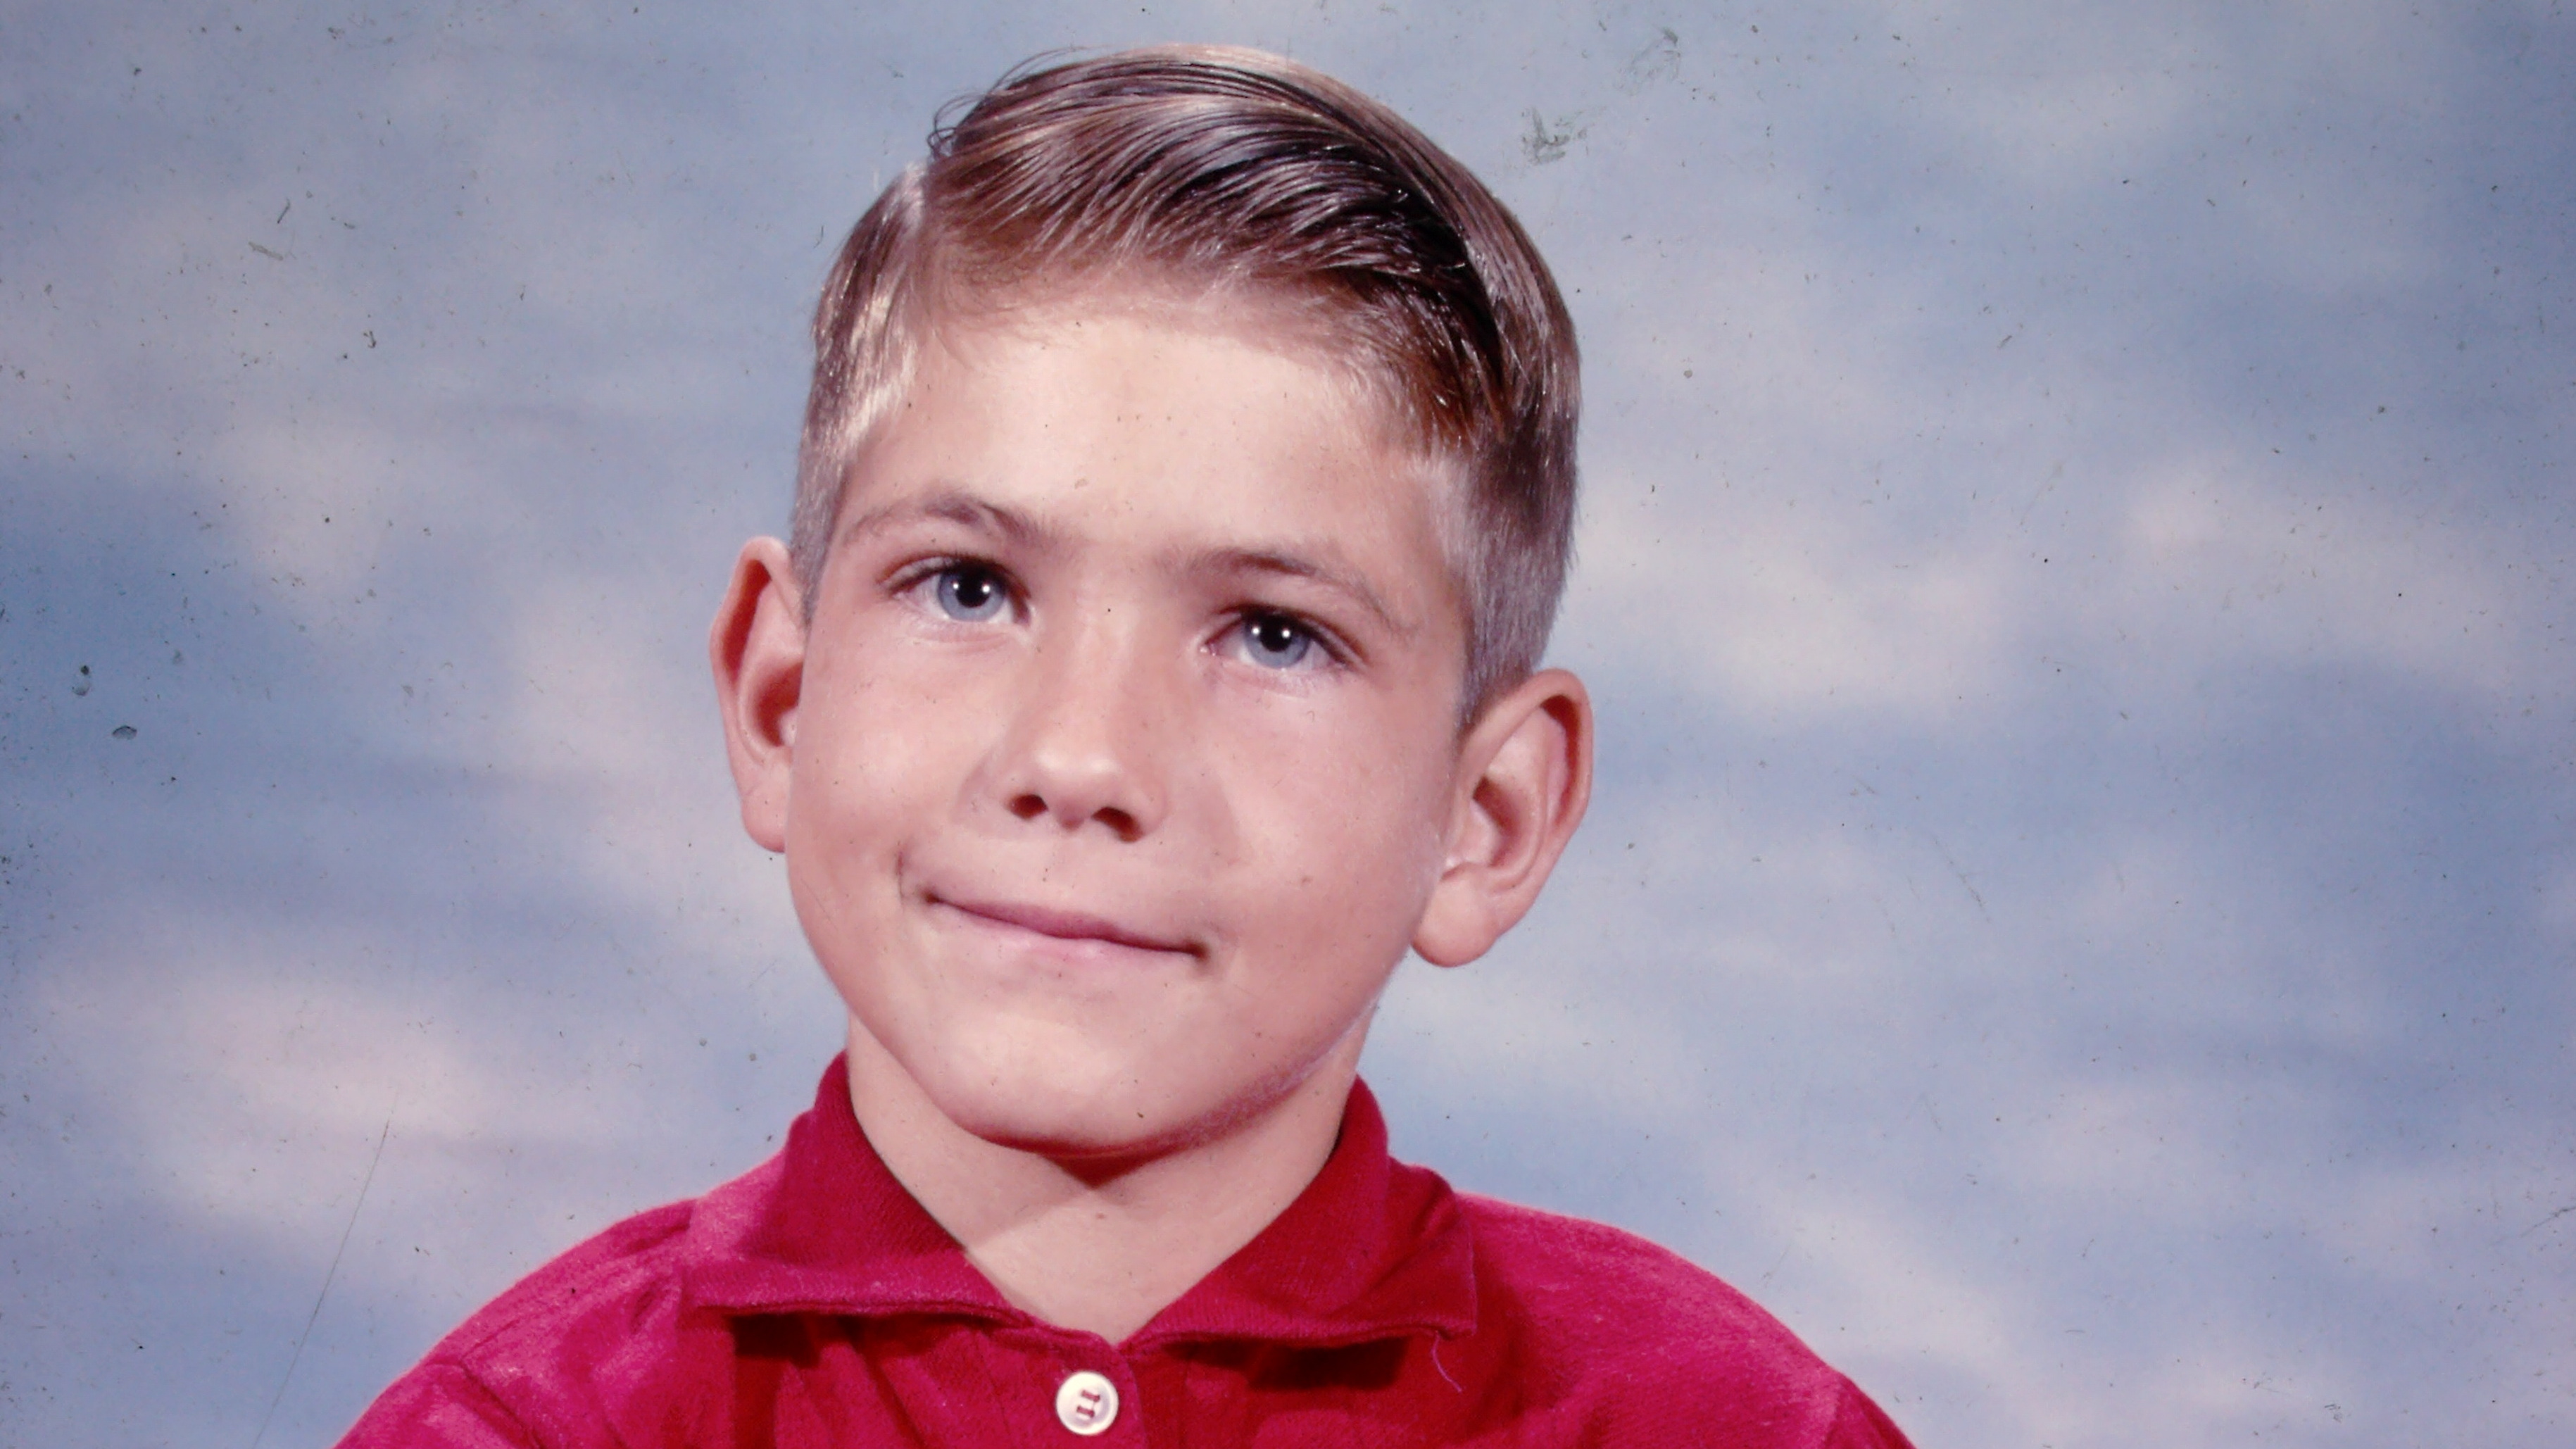
boy, portrait, red, shirt, nose, face, cheek, skin, lip, eyebrow, smile, neck, jaw, flash photography, cloud, sleeve, happy, collar, eyelash, fun, sky, electric blue, child, toddler, formal wear, portrait photography, magenta, laugh